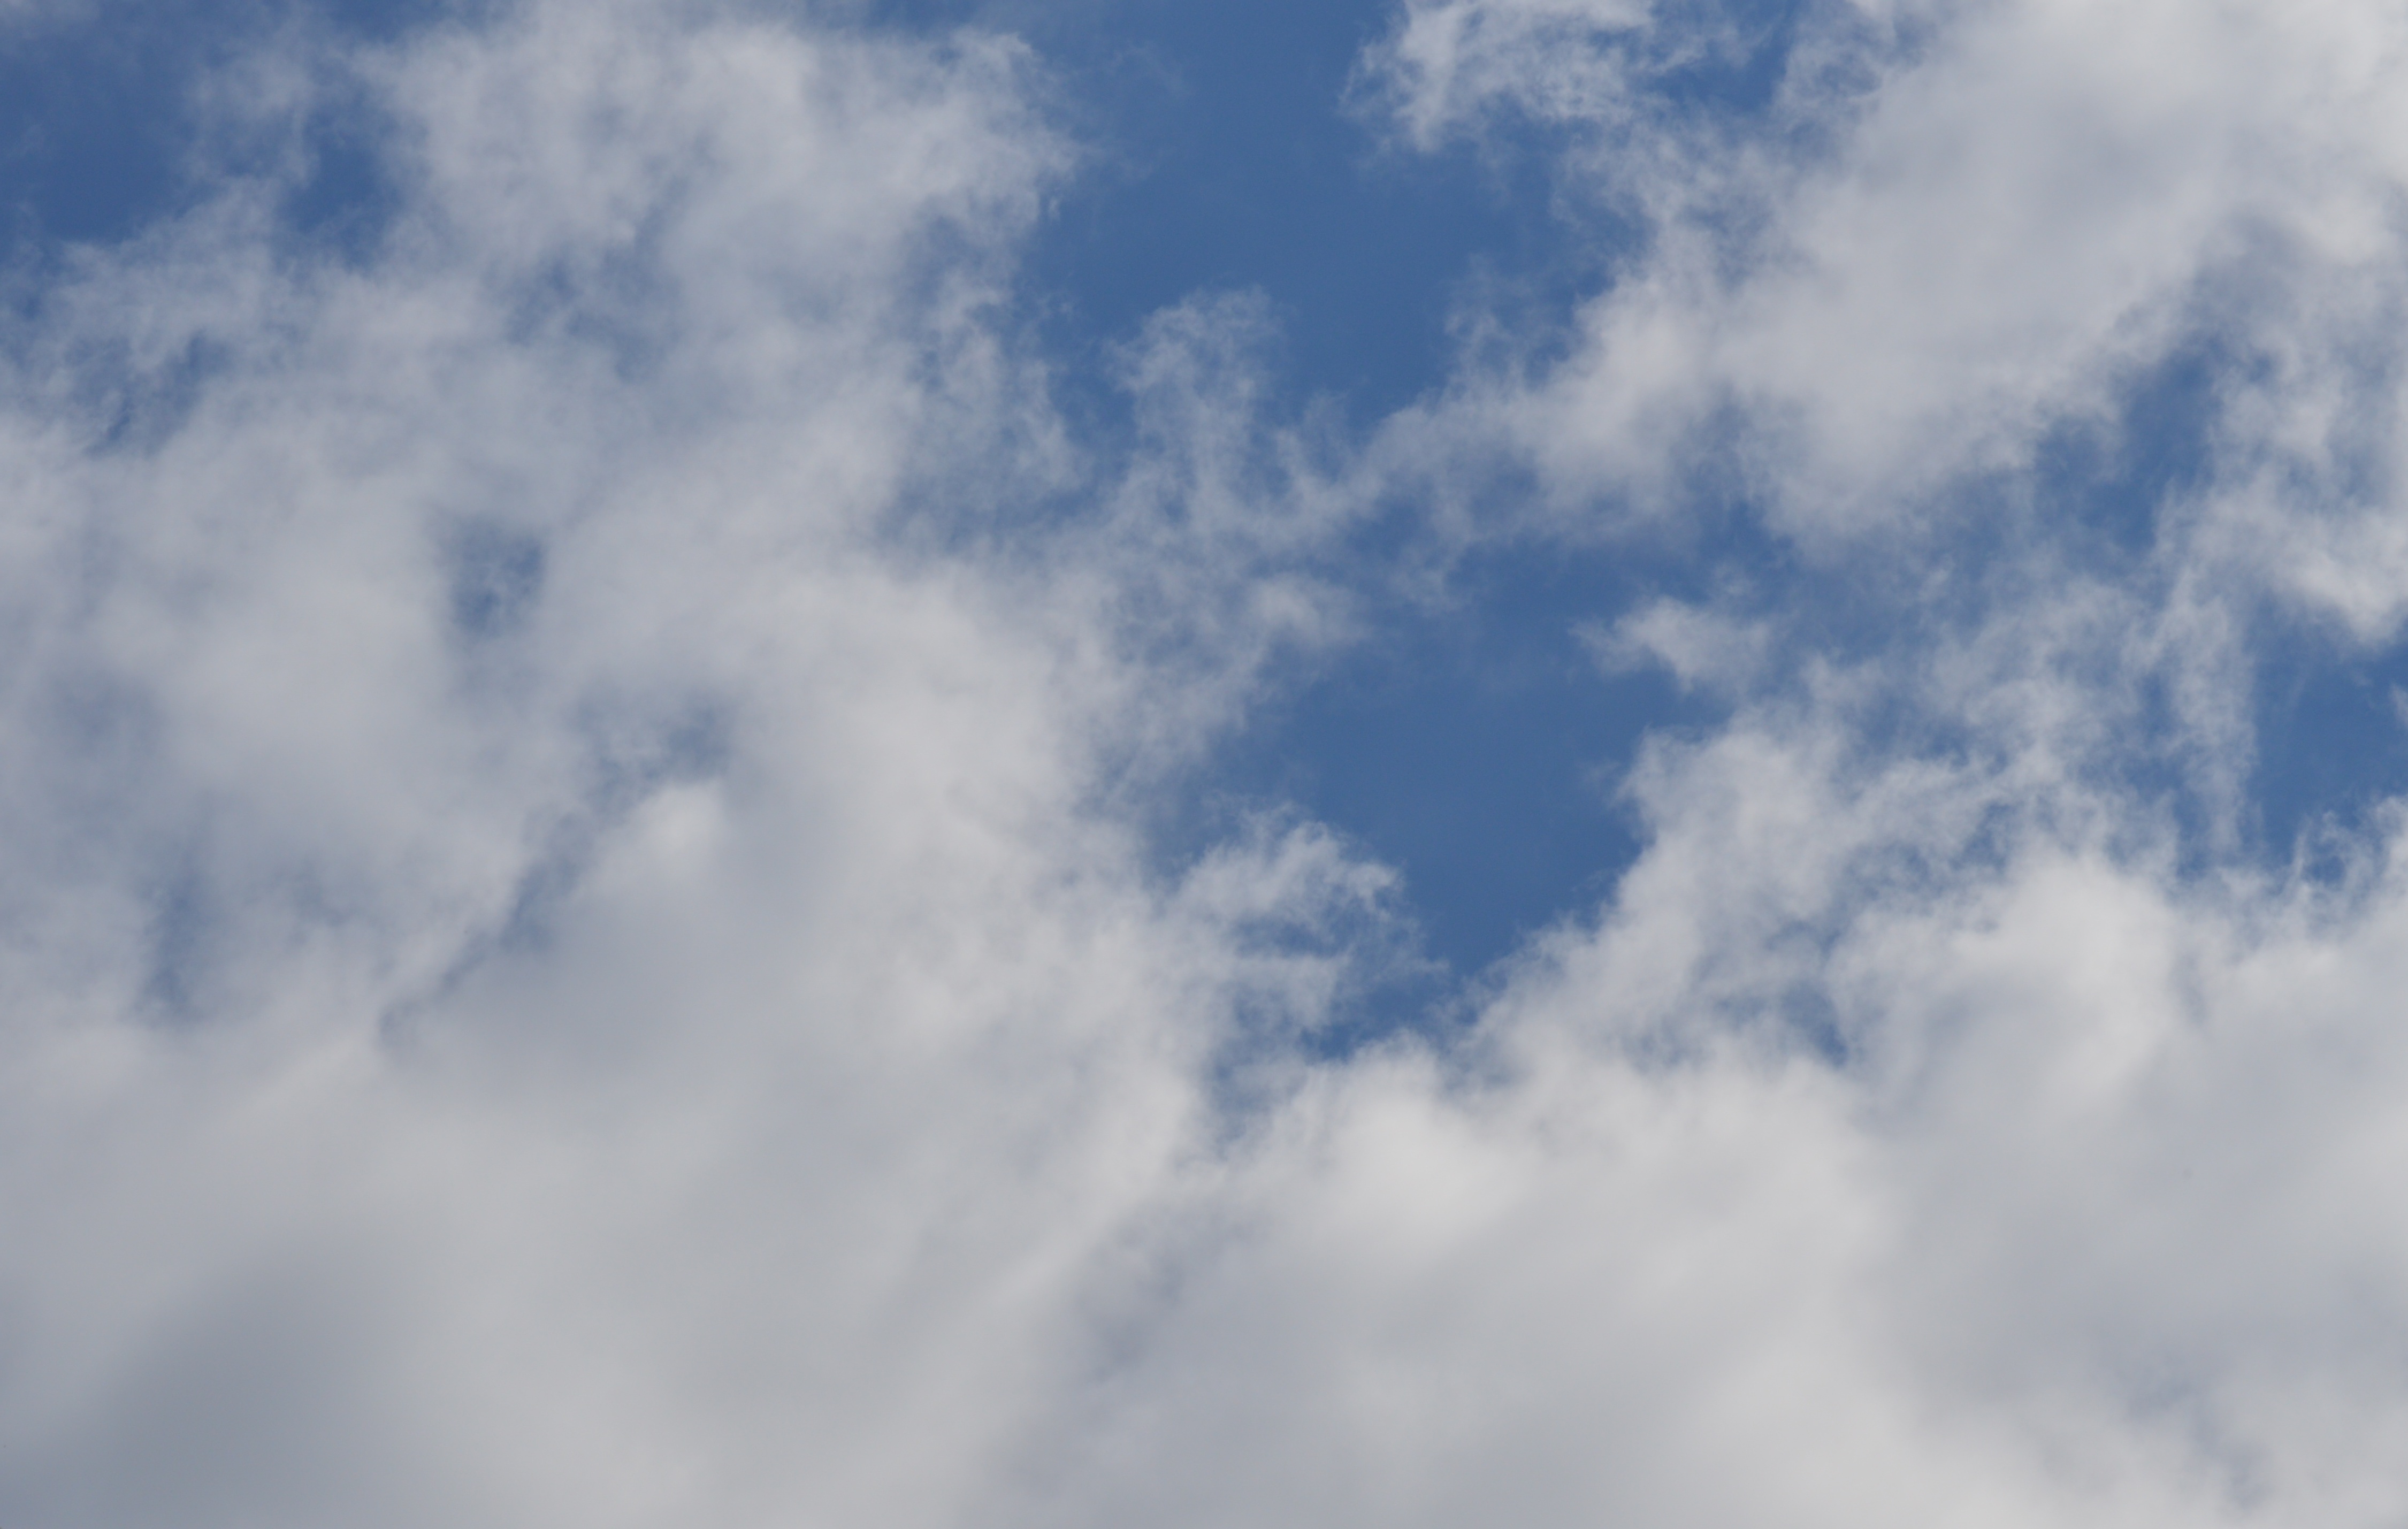
cloud, sky, air, atmosphere, summer, daytime, weather, cumulus, blue, blue sky, clouds, meteorological phenomenon, atmosphere of earth